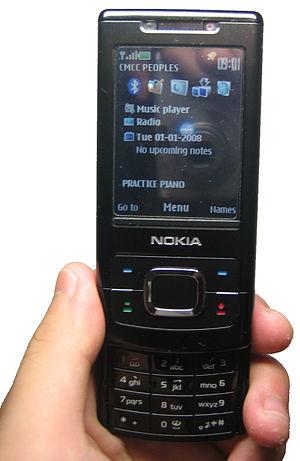
Nokia 6500 Slide téléphone mobile, Position ouverte. Italiano: Nokia 6500 Slide telefono cellulare, posizione aperta. 日本語: ノキア6500 Slide、携帯電話、オープン位置にします。 Polski: Nokia 6500 Slide telefon komórkowy, otwartej pozycji. Português: Telemóvel Nokia 6500 Slide, a posição aberta. Русский: Nokia 6500 Slide мобильный телефон, открытая позиция. 中文（繁體）‎: 諾基亞6500 Slide手機, 開放的立場。 中文（简体）‎: 诺基亚6500 Slide手机, 开放的立场。